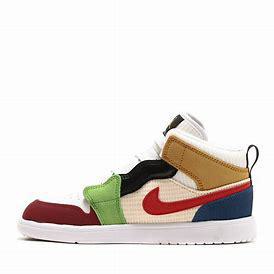
Brand: Jordan
Model: 1 Alt